Reformed Church of Tappan

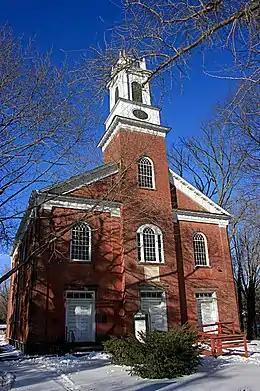
The church in February 2007

The Reformed Church of Tappan in Tappan, Rockland County, New York (formed, 1694) is a historic church. It is a contributing property to the Tappan Historic District.